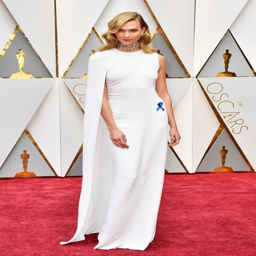
white on trend at the oscars dresses